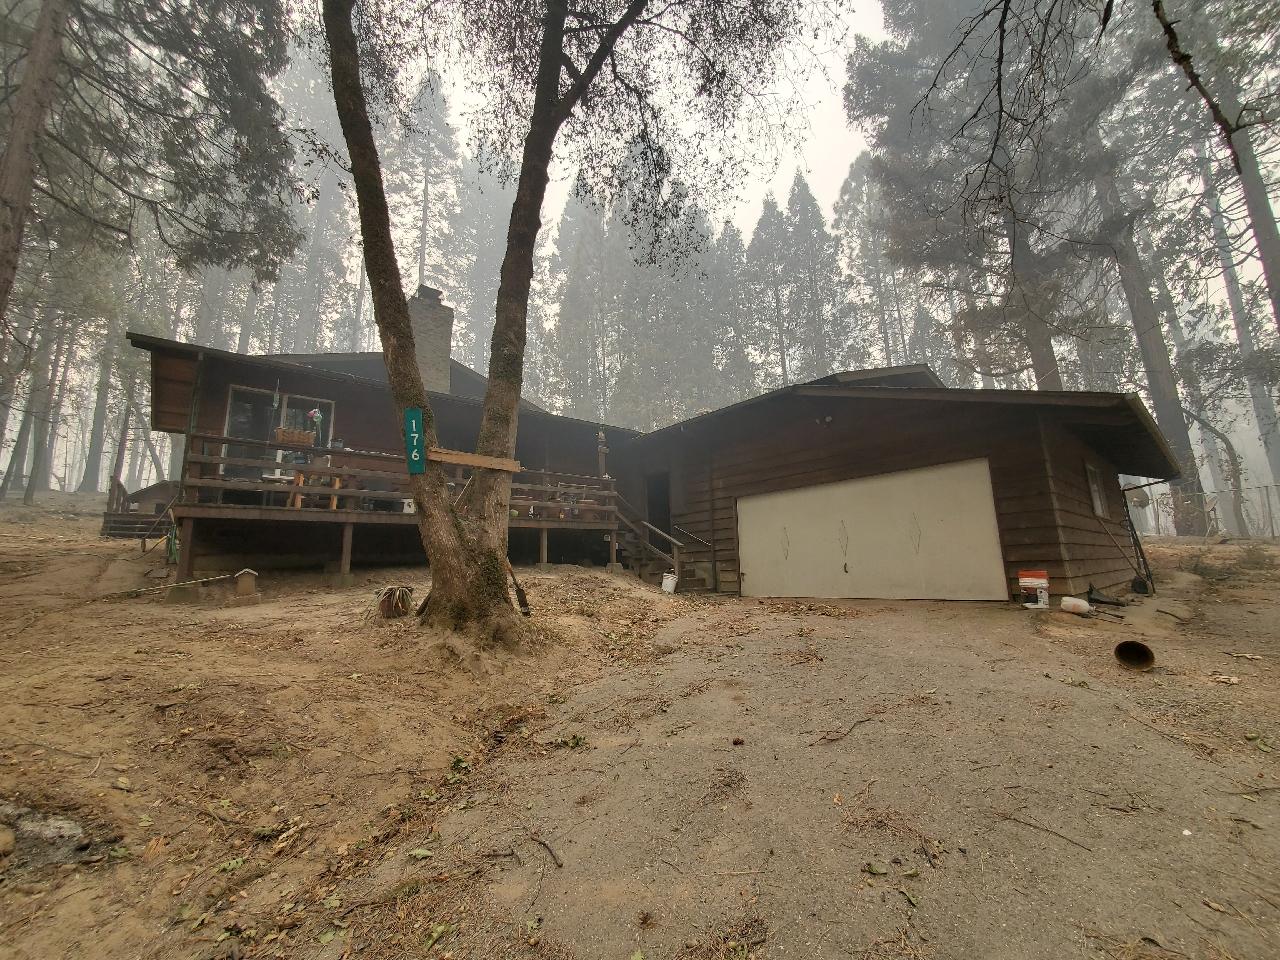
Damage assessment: no_damage